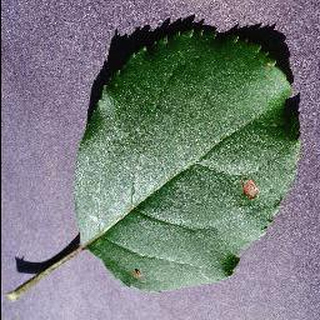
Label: apple_black_rot